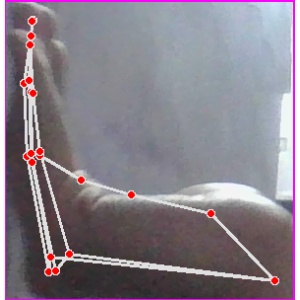
अक्षर: स